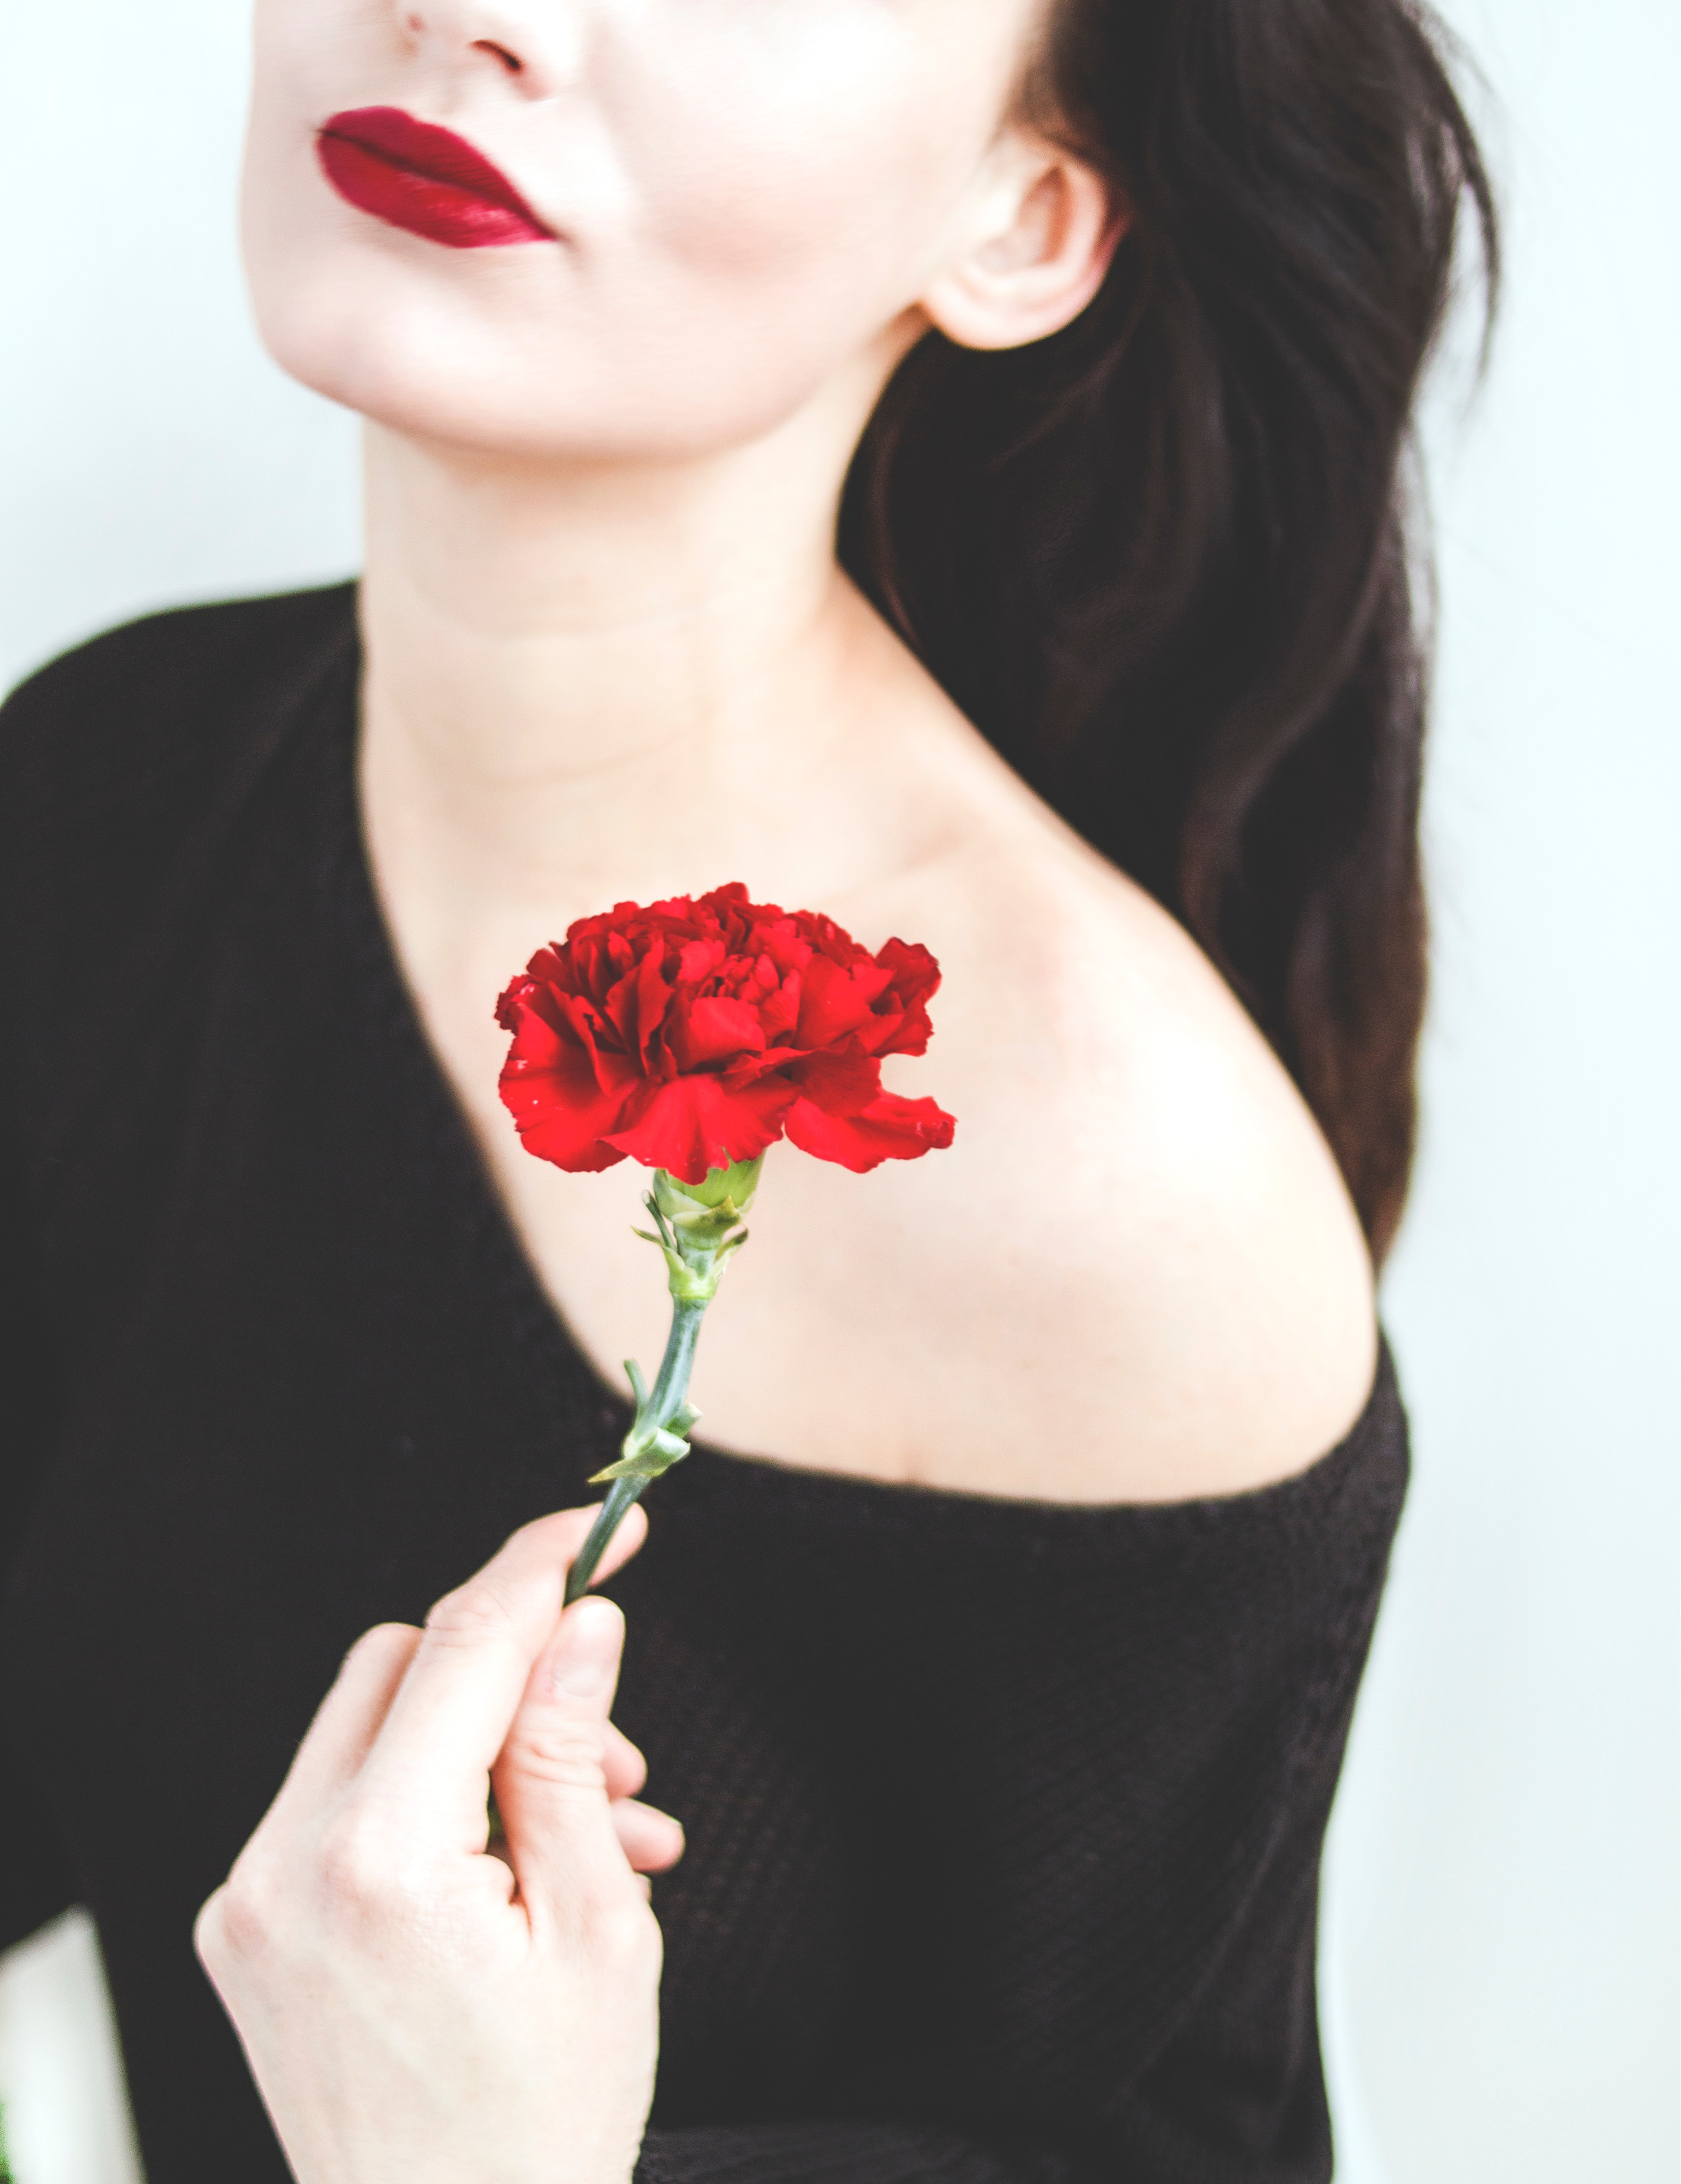
hair, red, lip, shoulder, skin, beauty, flower, petal, chin, neck, plant, dress, joint, smile, photo shoot, close up, rose, mouth, photography, black hair, hand, artificial flower, rose family, pink family, brown hair, cut flowers, dianthus, eyelash, floral design